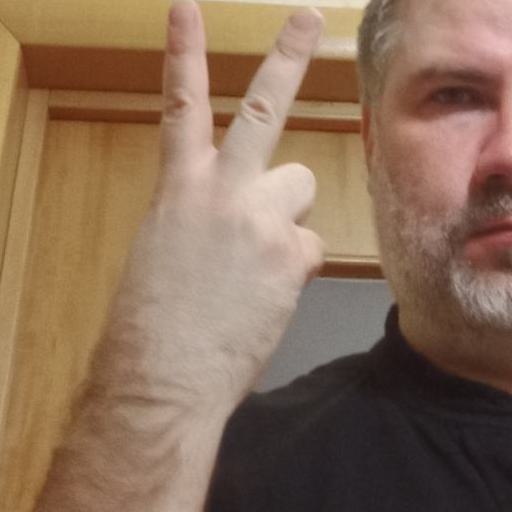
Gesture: peace_inverted